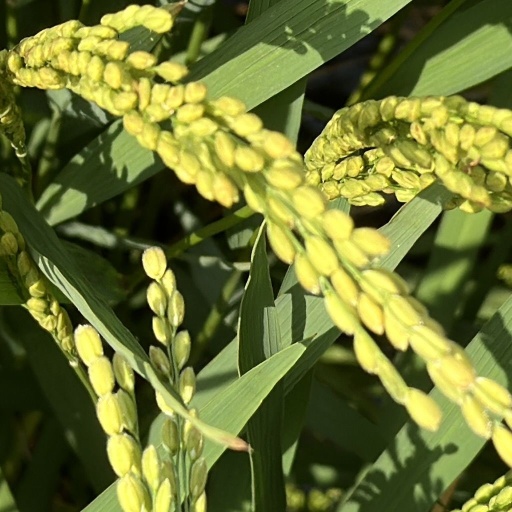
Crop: rice